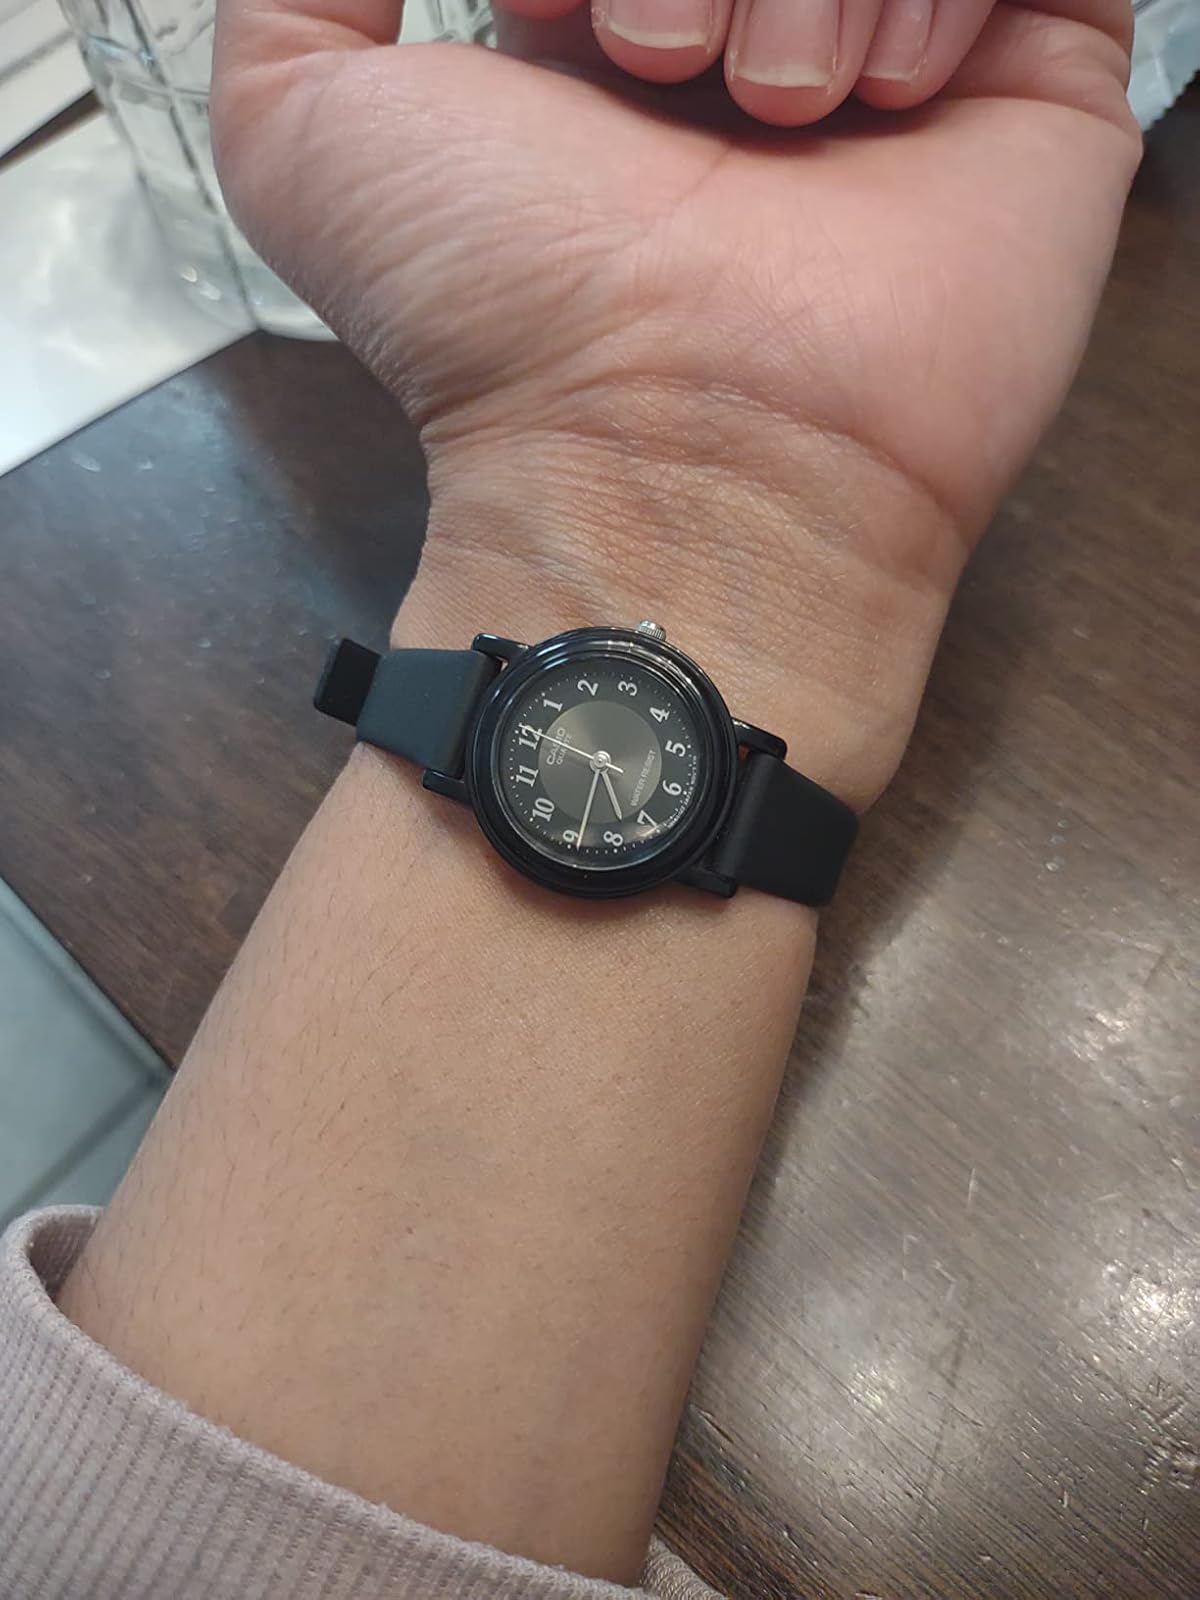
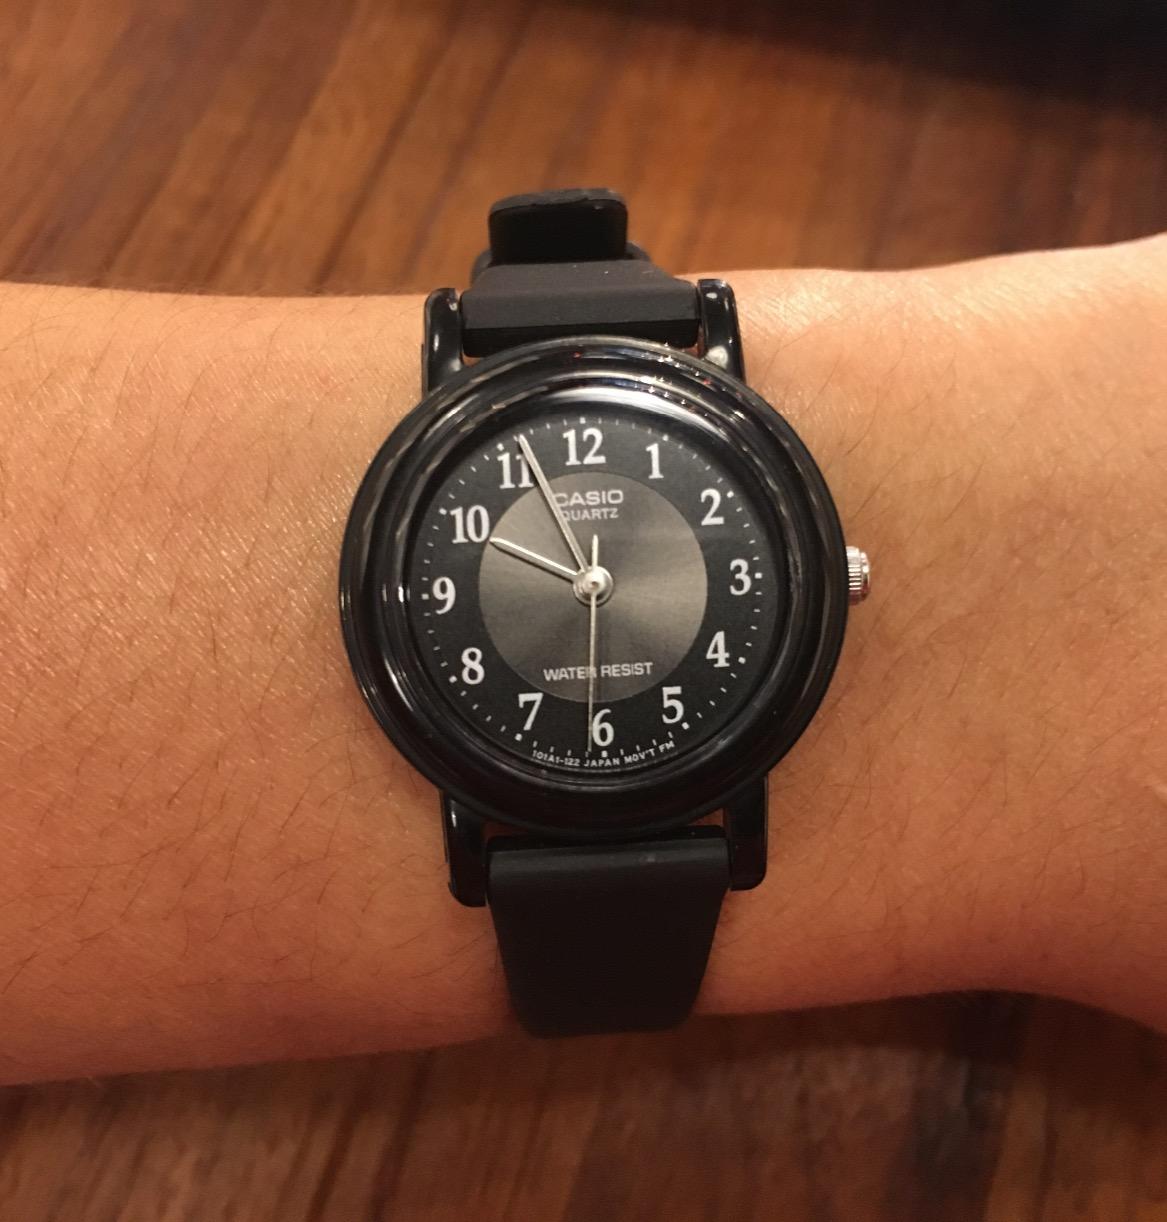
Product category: accessories_watch
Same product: yes